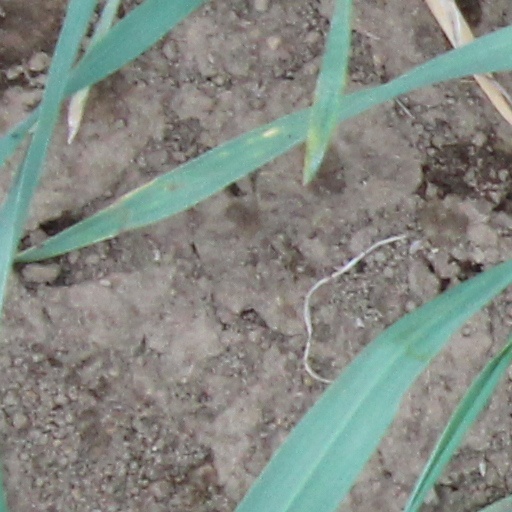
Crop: wheat